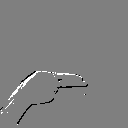
ASL letter: h